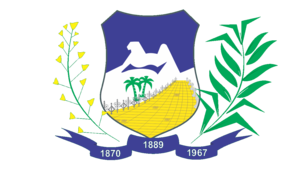
Quixadá est une ville brésilienne de l'État du Ceará. Sa population était estimée à 85 351 habitants en 2015. La municipalité s'étend sur 2 020 km².